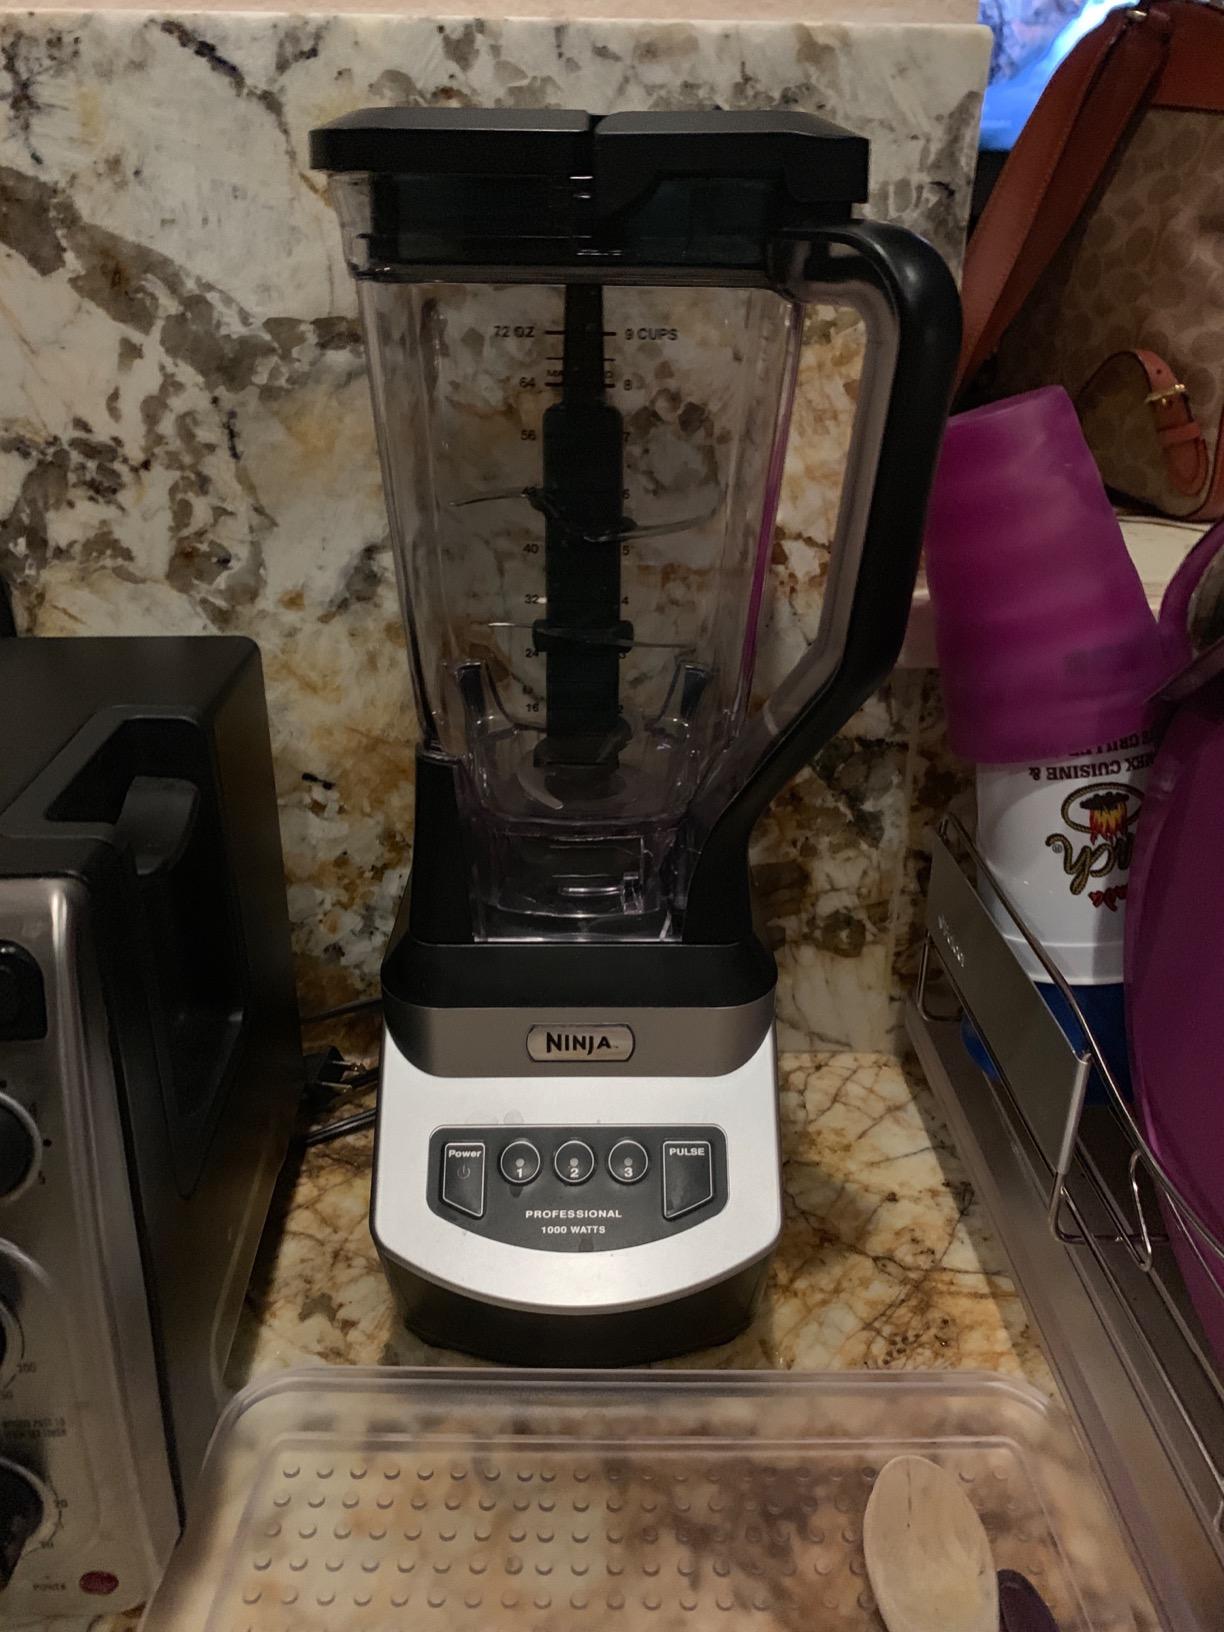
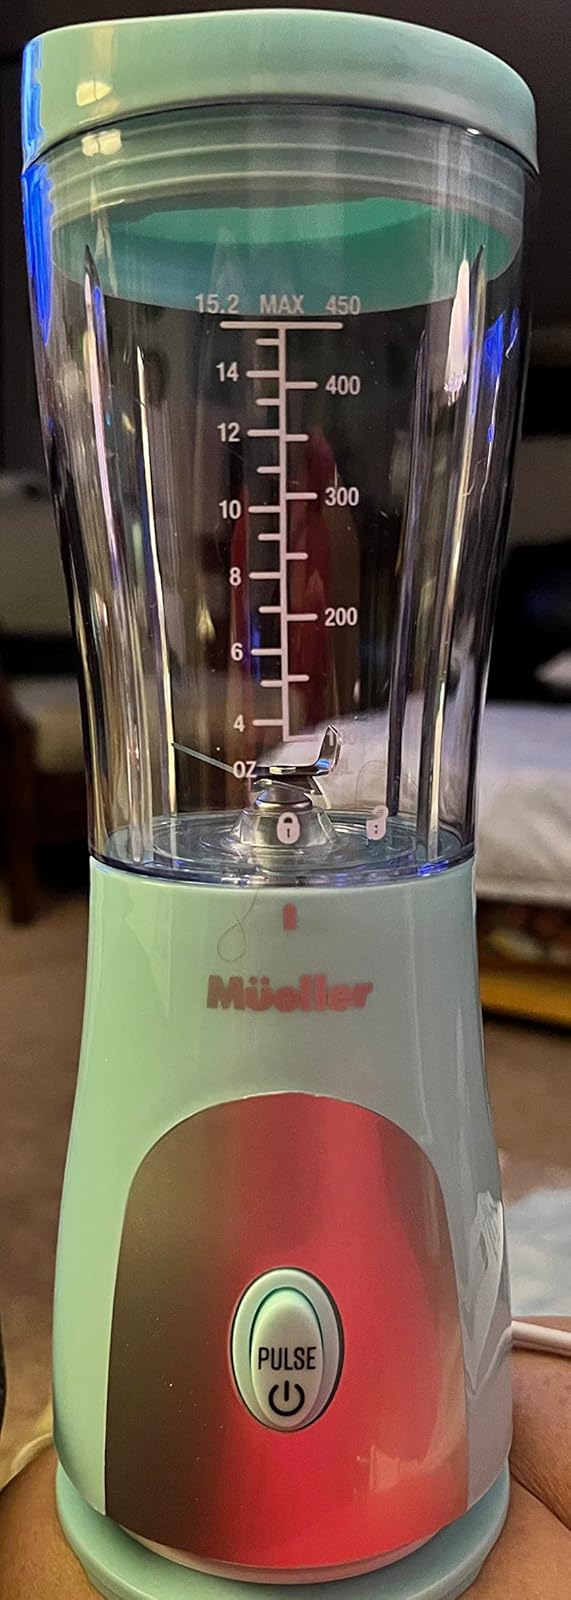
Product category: items_blender
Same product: no